IPhrothiya yeBhronzi

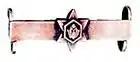
Bar to the iPhrothiya yeBhronzi - Bronze Protea

A bar may be awarded for every subsequent action which would make recipients eligible for the award of the same decoration. The decoration and bar may be awarded posthumously.